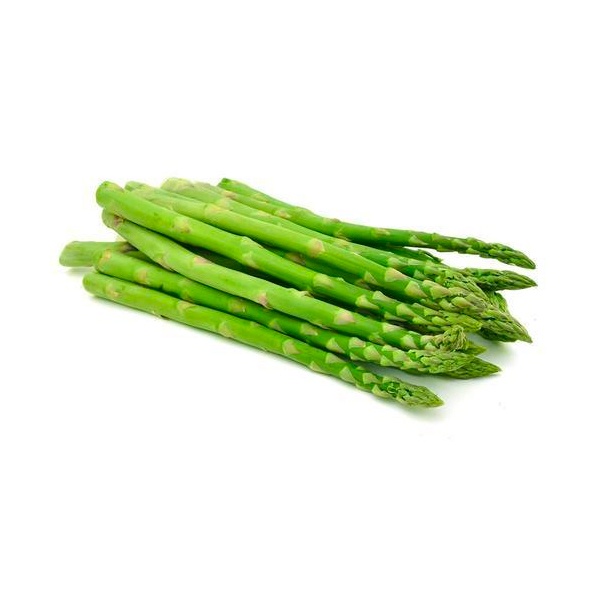
Organic Asparagus 1 bunch
Our Produce are organically grown in Georgia, USDA-Certified Organic Produce delivers fresh every day even to your door. When you buy from us you are positively contributing to promoting sustainable farming in our great State.
Brand: Garden Market Atlanta
Category: Food, Beverages & Tobacco > Food Items > Fruits & Vegetables > Fresh & Frozen Vegetables > Asparagus